Coastal defence and fortification

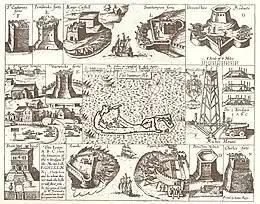
John Smith's 1624 map of the fortifications of the Castle Harbour Islands and St. George's Harbour in Bermuda. Construction beginning in 1612, these were the first stone fortifications, with the first coastal artillery batteries, built by England in the New World.

Sea forts are completely surrounded by water – if not permanently, then at least at high tide (i.e. they are tidal islands).